Catherine Larrère

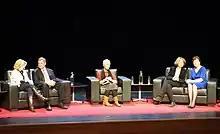
Discussion on the Anthropocene challenge in 2015. From left to right: Lucile Schmid, Prof David Frame, Kim Hill, Prof. Catherine Larrère and Bronwyn Hayward.

She first became interested in the history of economics, then in the philosopher Montesquieus ideas. In the 1990s, she met and was inspired by John Baird Callicott the American academic concerned with environmental ethics. She became an expert and was an advocate for similar British and American research. She translated works by John Baird Callicott into French.